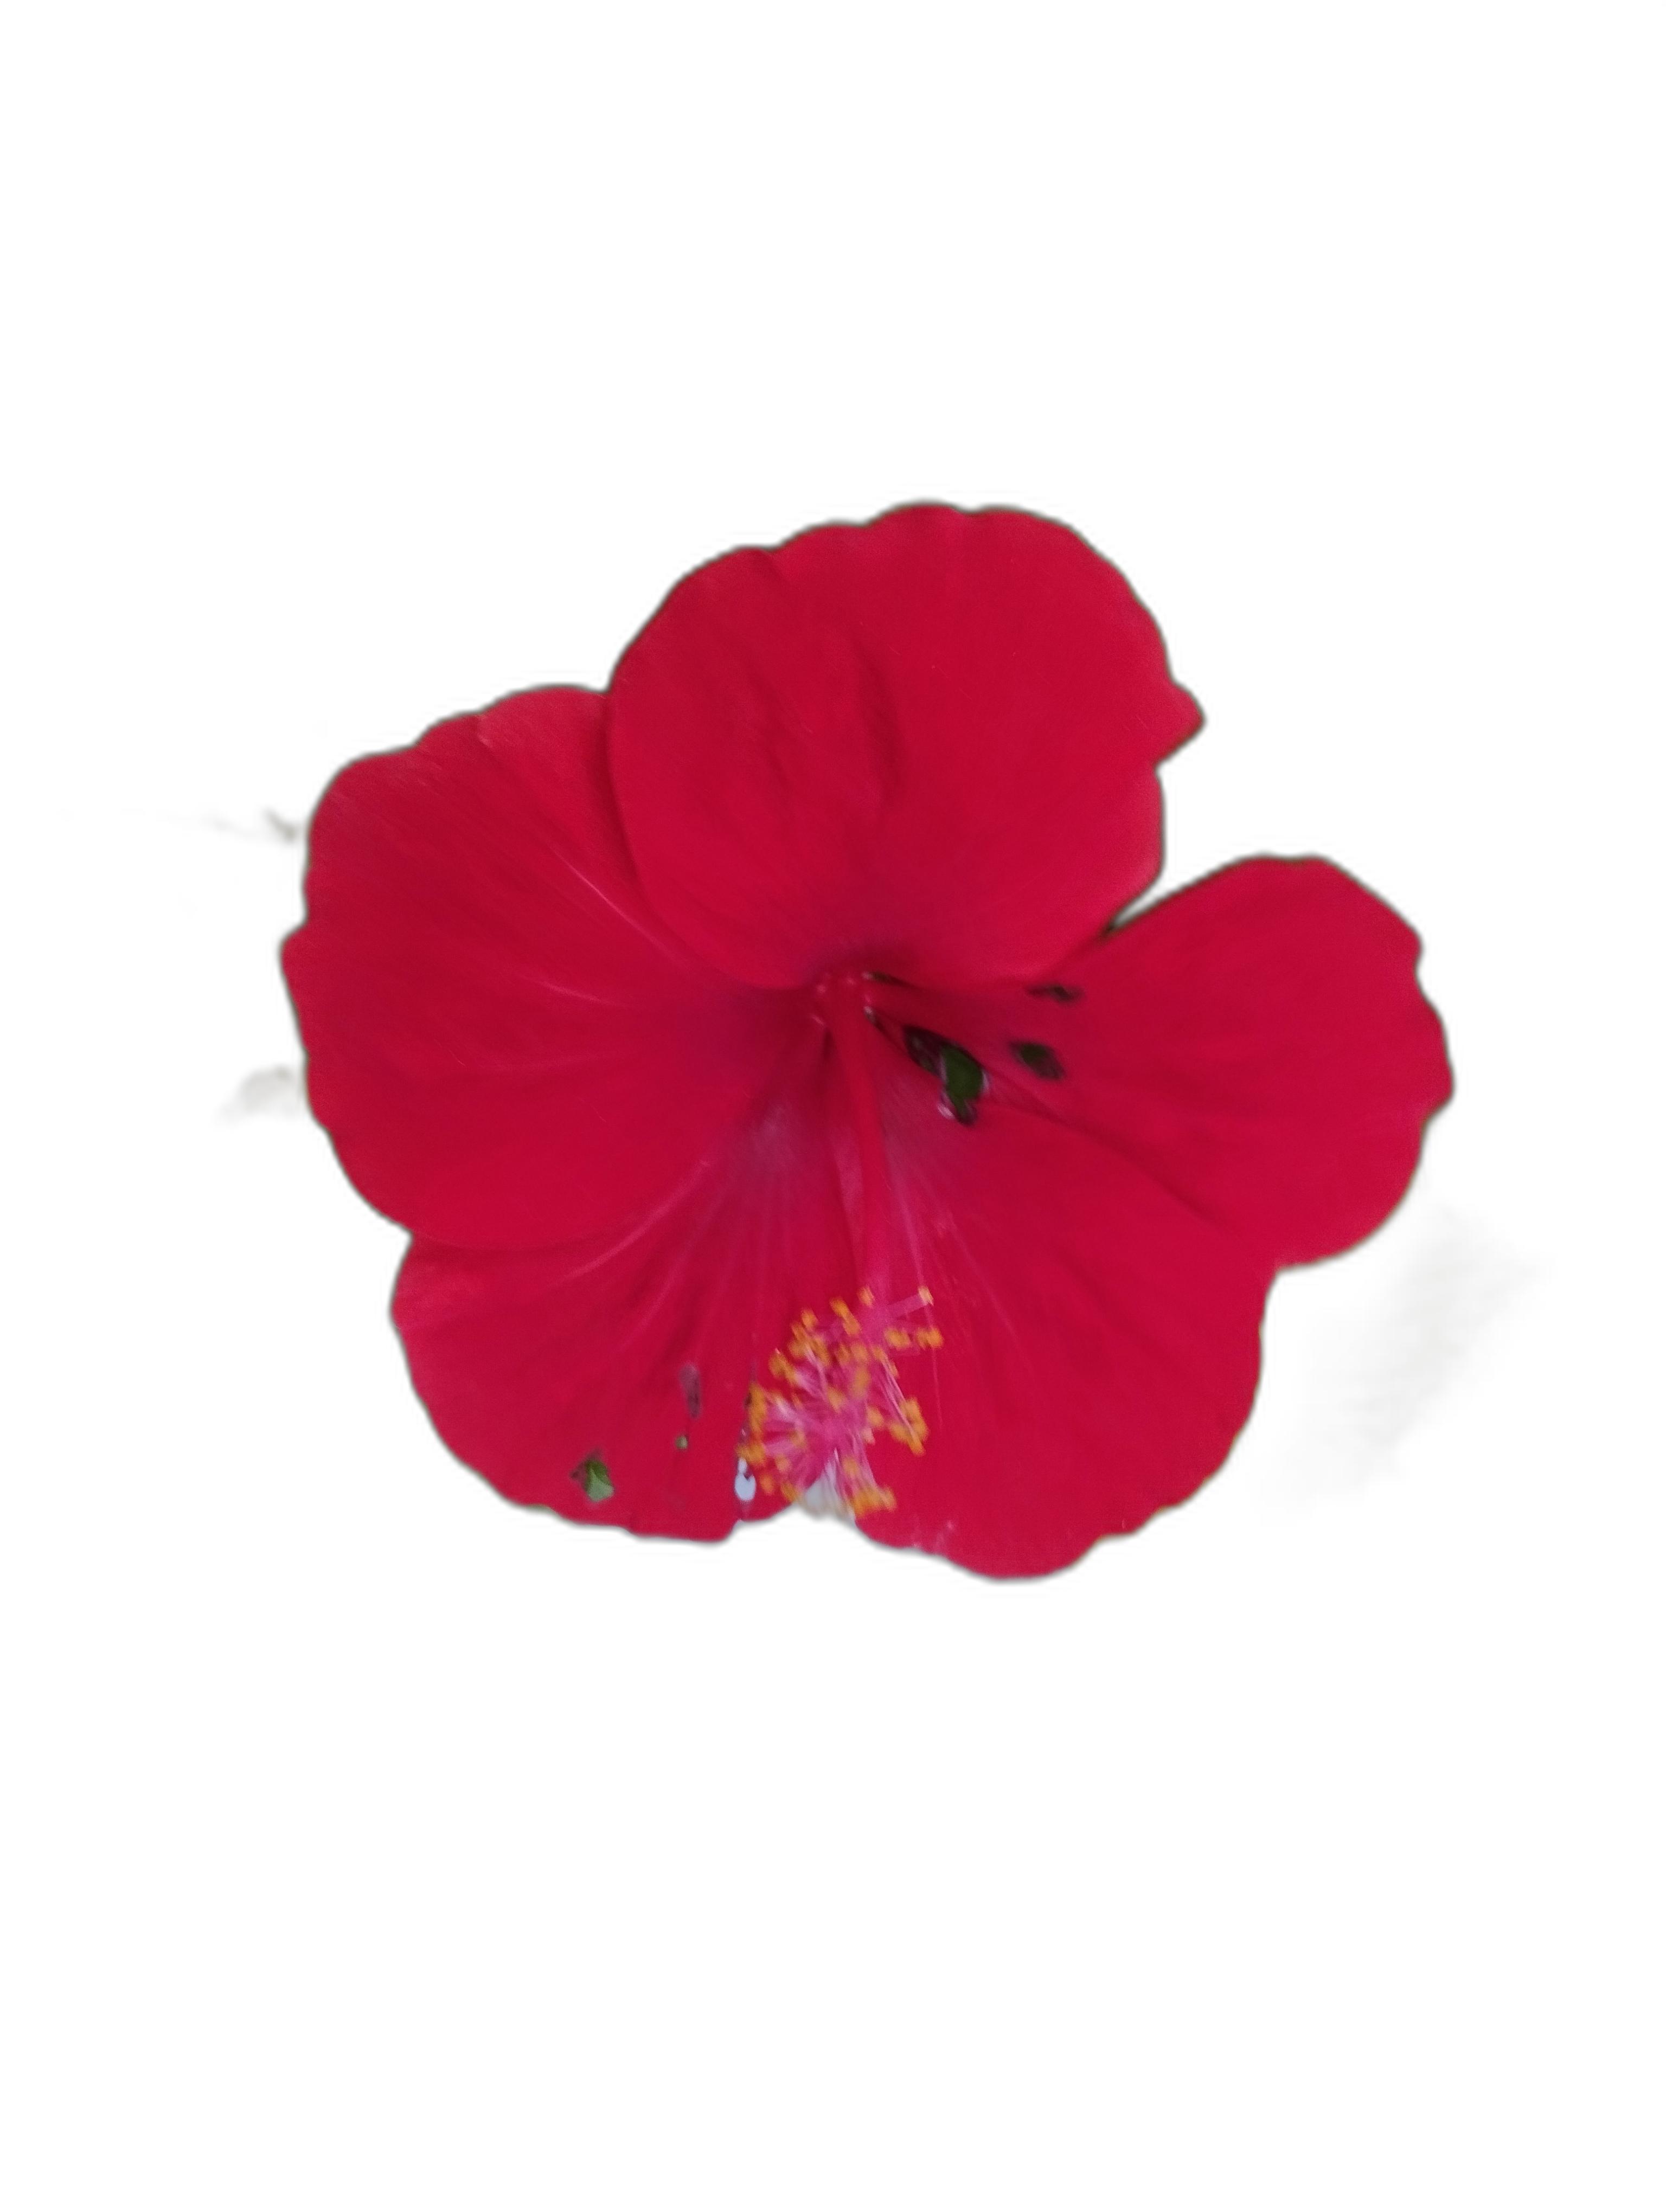
Label: Hibiscus